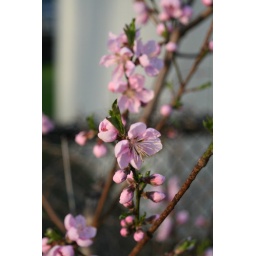
fruit in flower form